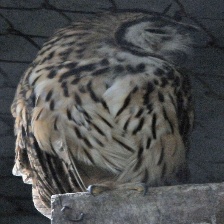
Species: STRIPED OWL
Scientific name: ASIO CLAMATOR
ImageNet parent category: great_grey_owl